Jana Doleželová

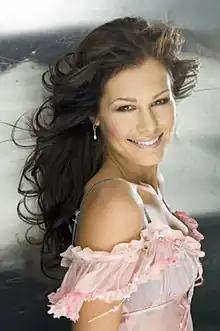

Jana Doleželová (born 23 June 1981 in Šternberk, Czechoslovakia) is a Czech actress, model, pharmacist and beauty pageant titleholder who won Miss Czech Republic 2004 and was a semi-finalist in Miss World 2004 in China. She gave birth to a daughter with her ex-partner David Trunda in 2017.